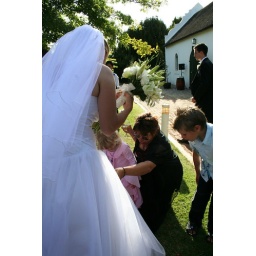
Robin discovers a layer of pink in Kim's dress